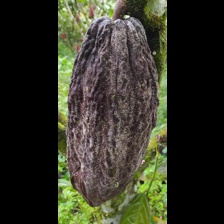
Label: phytophthora